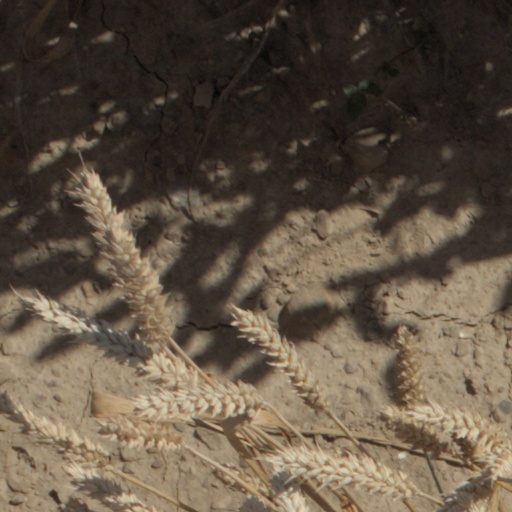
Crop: wheat